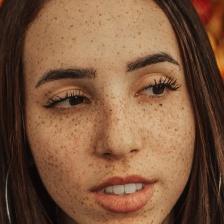
Label: faces